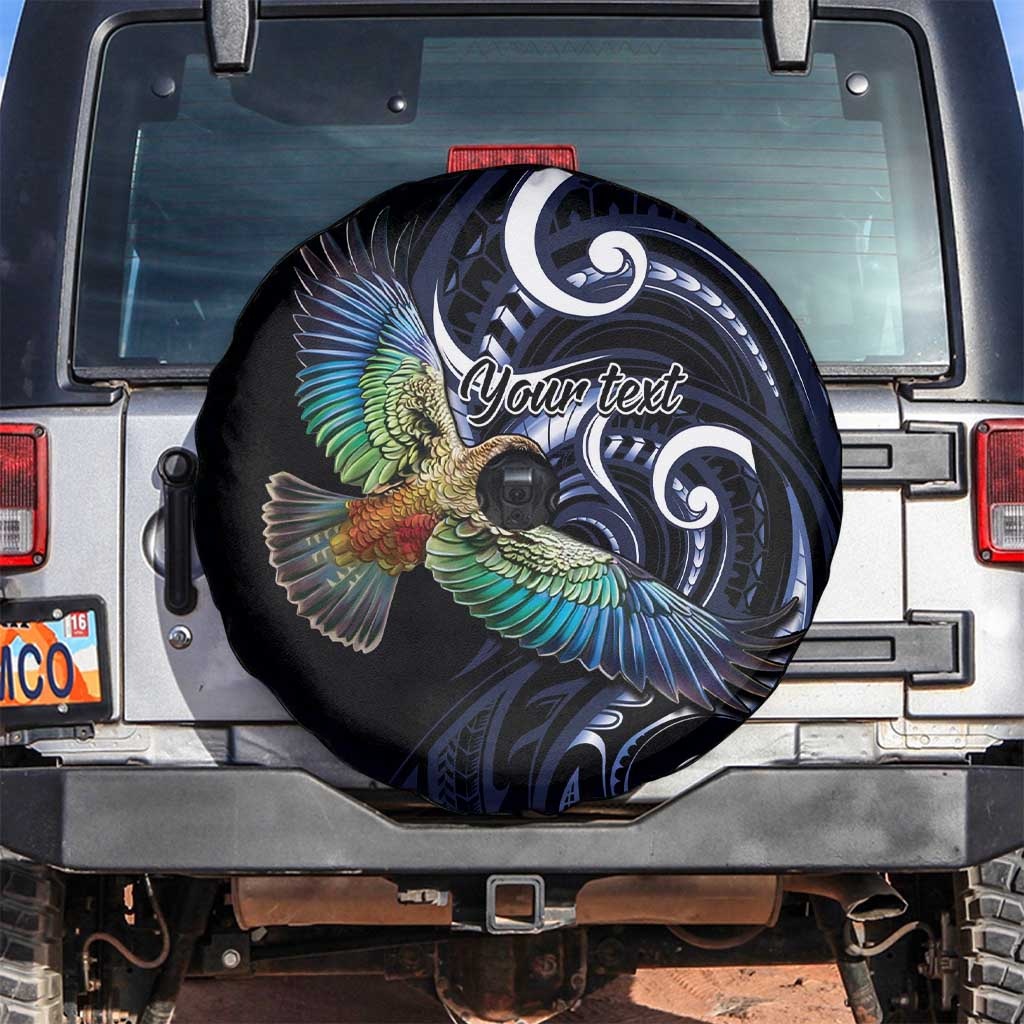
New Zealand Kea Bird Personalised Spare Tire Cover Maori Tribal Koru Art LT9
New Zealand Kea Bird Personalised Spare Tire Cover Maori Tribal Koru Art DETAILS: Product Information: - Multi-Function : The spare tire cover protects your car's spare tire against sun, rain, mud, and other harsh weather elements. - Material : Windbreaker and waterproofing fabric. The fabric material is light, soft, water & dust-resistant, has strong wearability, and is easy to wipe clean. 100% polyester fabric. - Easy using : Spare Tire Cover is easy to fit on and remove. The string made of 100% polypropylene fiber is easy to change the size to fit correctly onto your car's spare tire. Diameter: - 26 inches - 69 cm - 28 inches - 75 cm - 30 inches - 79 cm - 32 inches - 83 cm - 34 inches - 87 cm - 36 inches - 93 cm Camera Hole Sizes: - 3 inches (7.5-8cm) - 4 inches (10cm) Shipping info: - Estimated Processing time: 2-6 business days. - Estimated Shipping time: 4-7 business days. - Due to the pandemic, the shipping time may be delayed by 2-6 business days. Orders are only canceled within 24 hours since you made an order.
Brand: Aussie Hoodie
Category: Vehicles & Parts > Vehicle Parts & Accessories > Vehicle Maintenance, Care & Decor > Vehicle Covers